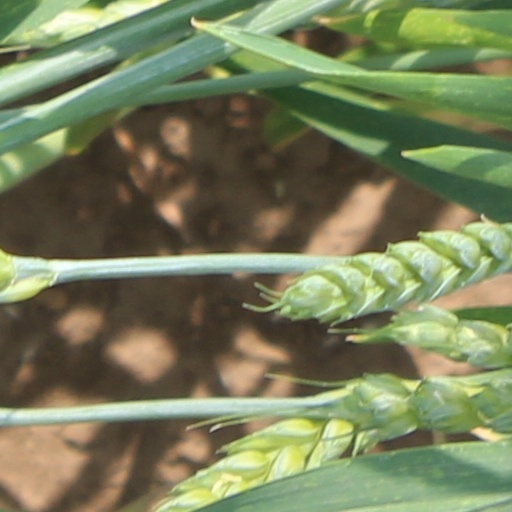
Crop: wheat